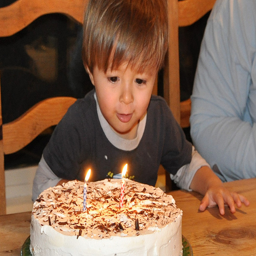
A little boy sitting at a table flowing out candles on a cake.
A young child studies a birthday cake with two candles.
The boy is blowing out his candles on his cake.
A young child sitting at a table with a birthday cake and two lit candles.
A little boy who has turned two is looking at his birthday cake with two candles.